Days of Our Lives

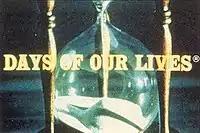
Original main title; the registered trademark next to the title was later removed.

When "Days of Our Lives" debuted, the cast consisted of seven main characters: Tom Horton, Alice Horton, Mickey Horton, Marie Horton, Julie Olson, Tony Merritt and Craig Merritt. When the show expanded to one hour in April 1975, the cast increased to 27 actors. By the 25th anniversary in 1990, 40 actors appeared on the show in contract or recurring roles, which is the approximate number of actors the show has used since then.